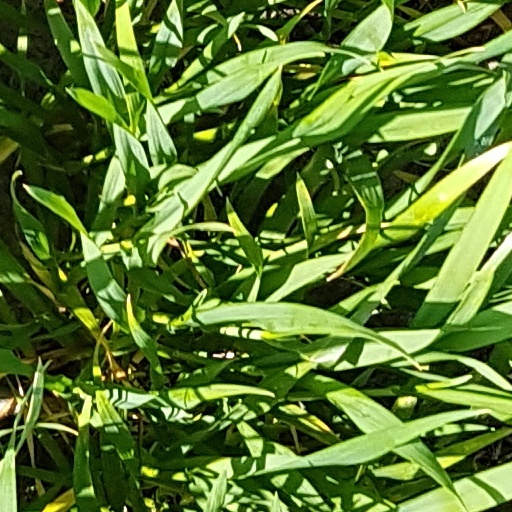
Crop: wheat